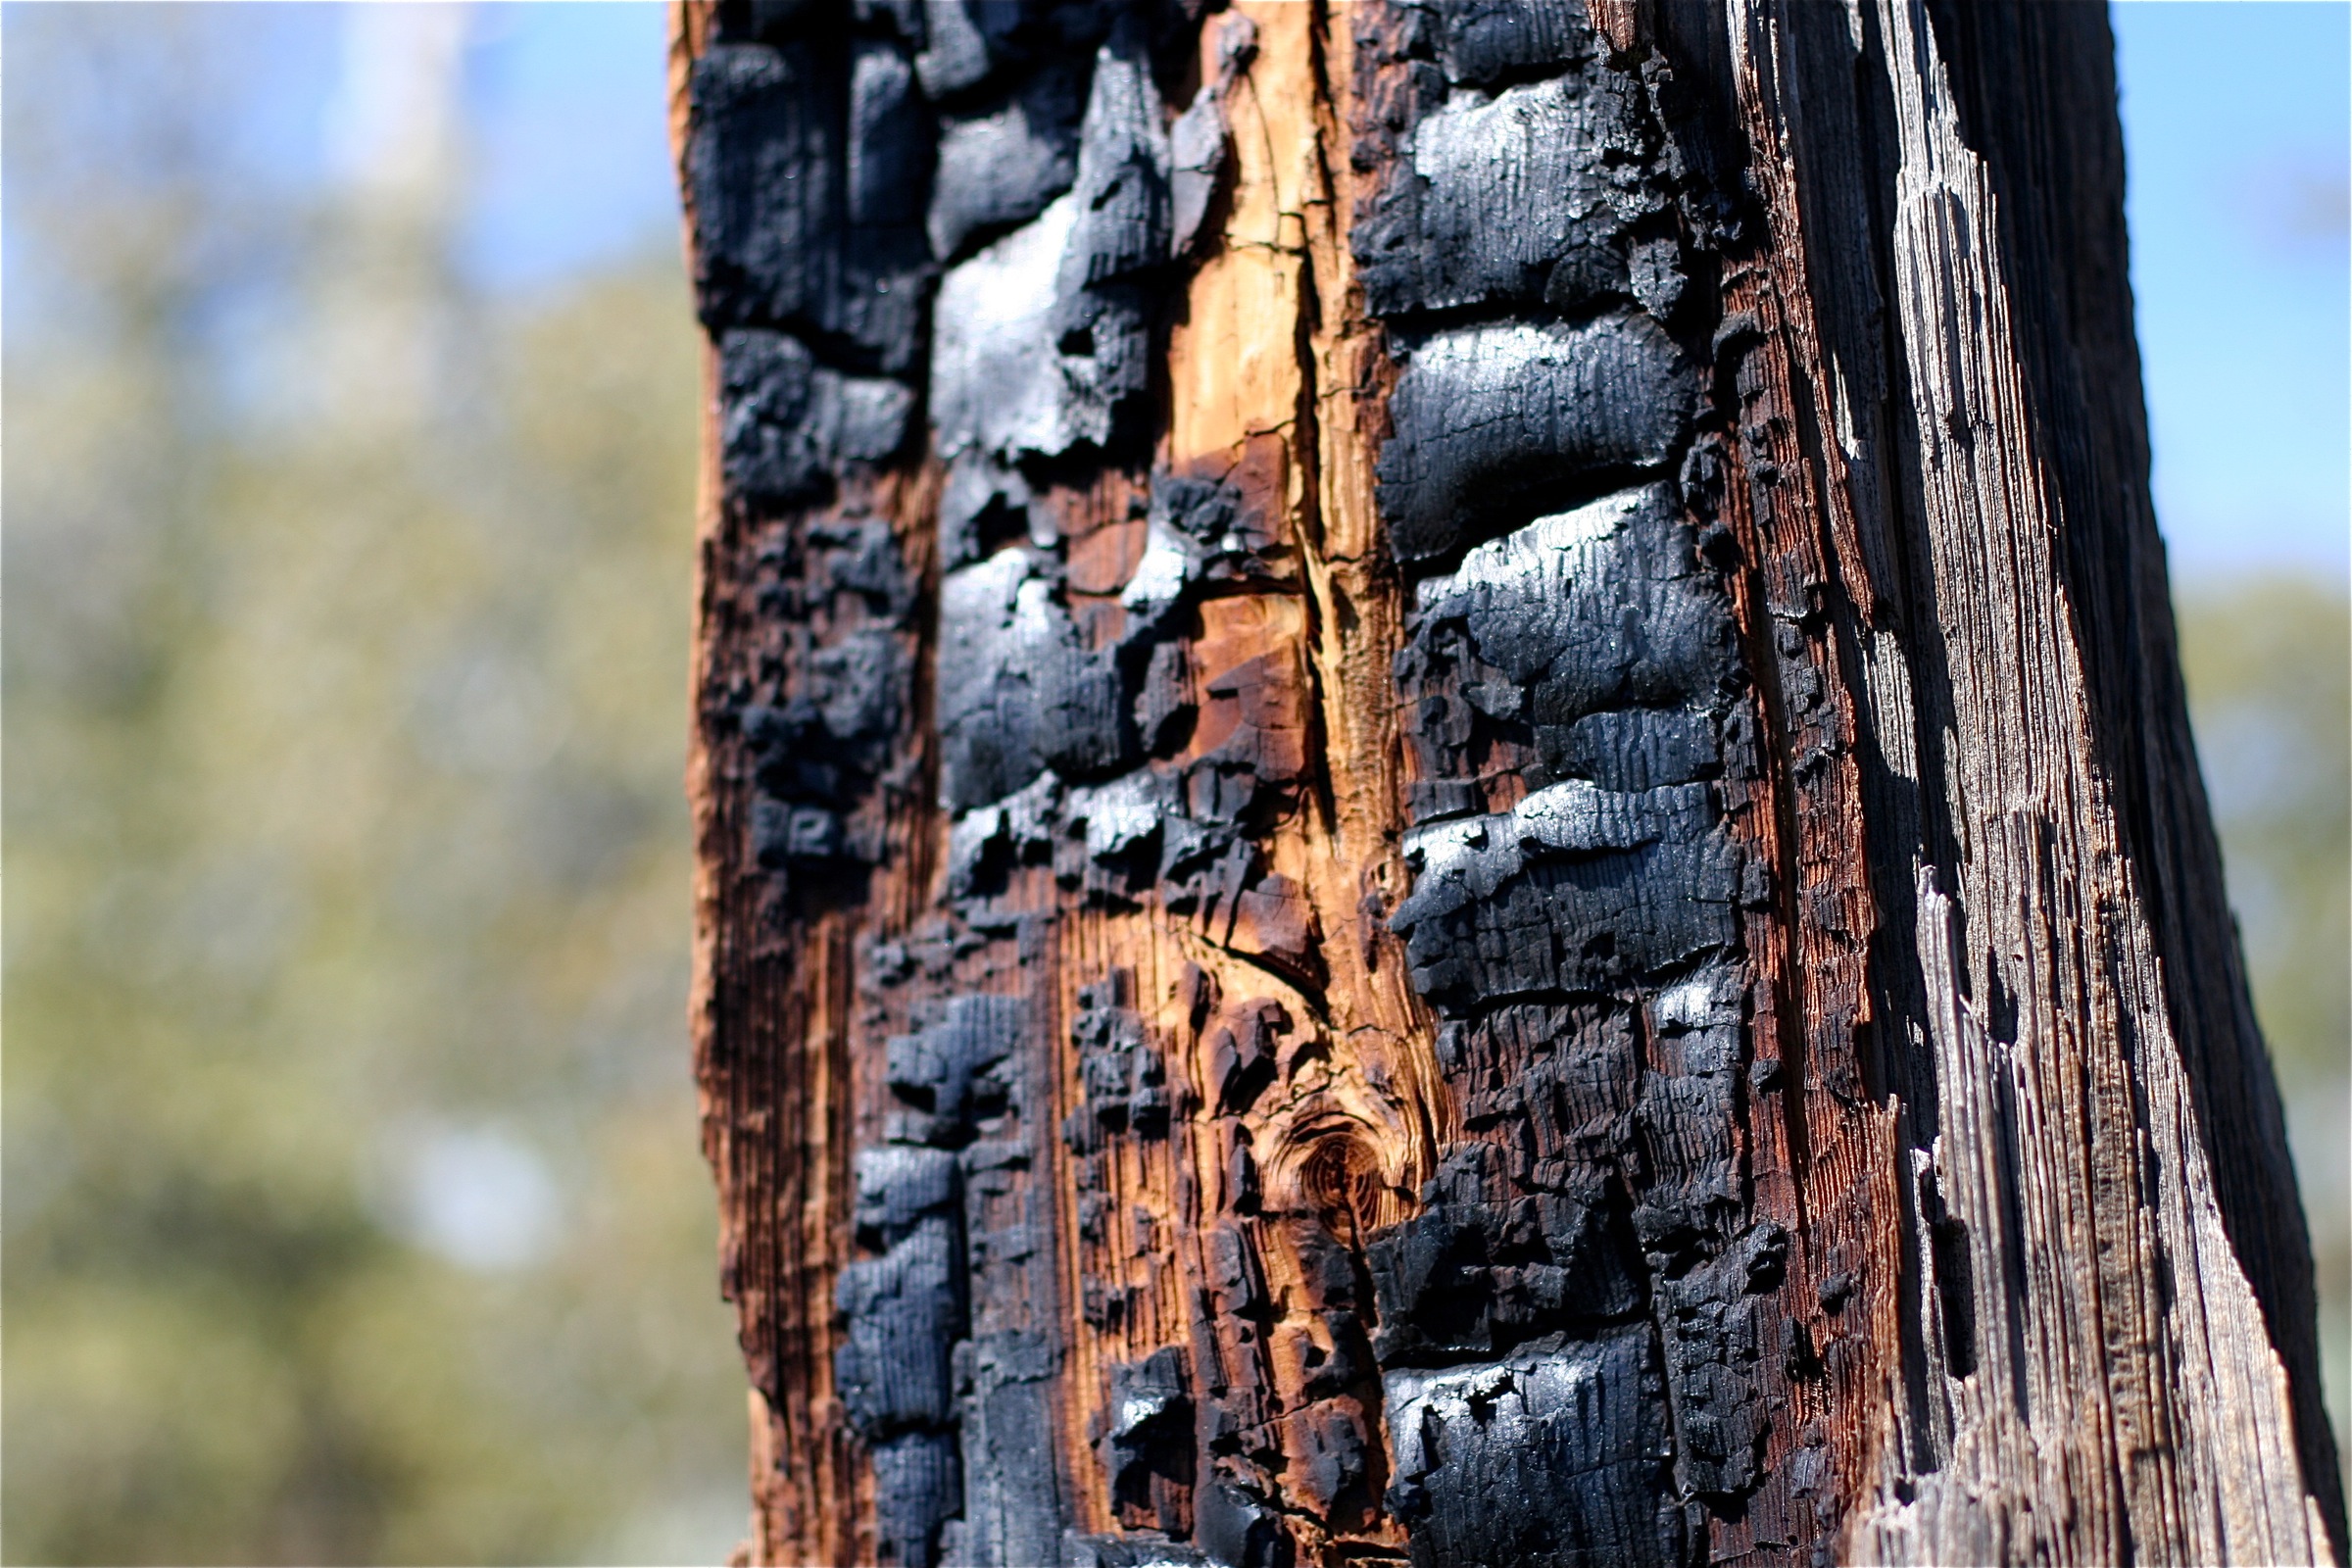
tree, nature, branch, plant, wood, leaf, trunk, season, woody plant